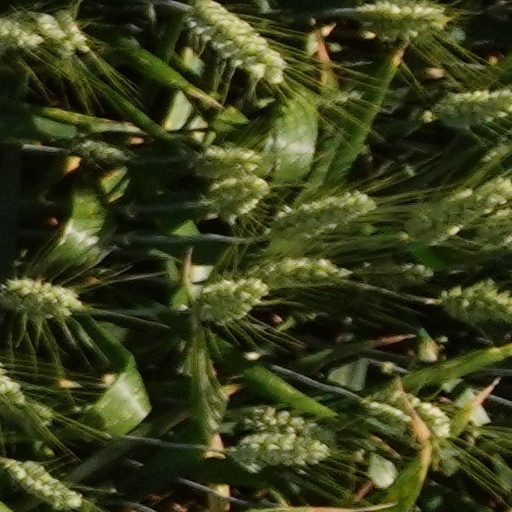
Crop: wheat